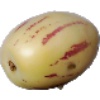
Label: pepino